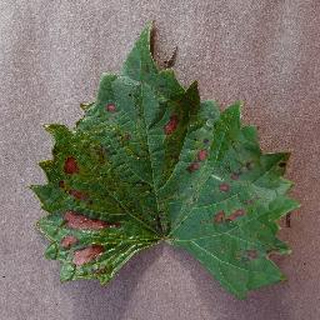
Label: grape_esca_black_measles